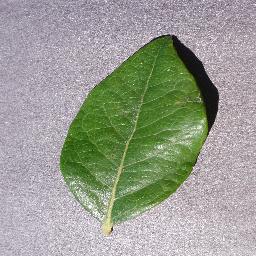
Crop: blueberry
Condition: healthy